FC Zorya Luhansk

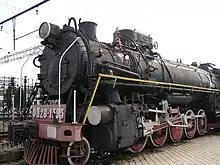
FD in Donetsk (2008)

In 1936 the football teams ""Metalist"" and ""Dynamo"" (KGB team) merged to form the united Luhansk city-team which the following year was named "Dzerzhynets". The name ""Dzerzhynets"" derives from the steam locomotive that was produced at the steam train factory "FD" – ""Felix Dzerzhinsky"". That year ""Dzerzhynets"" reached 3rd place in the Ukrainian second league.